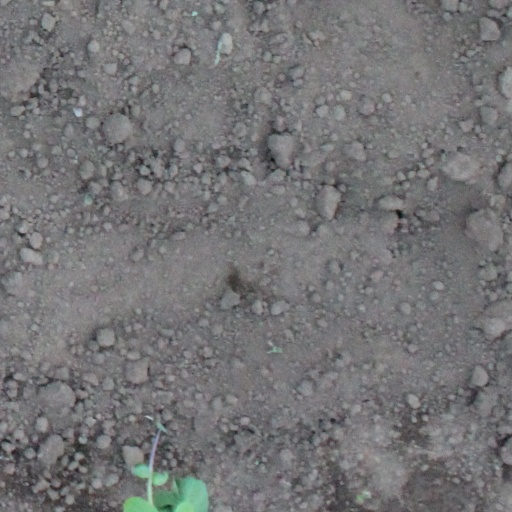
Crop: soybean